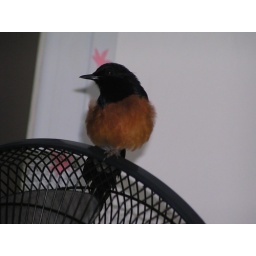
This standing fan is in the computer room.